Leo Laporte

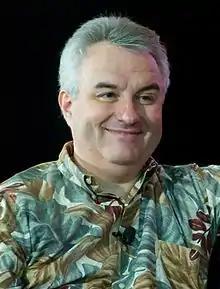
Laporte pictured in 2007

use both this parameter and |birth_date to display the person's date of birth, date of death, and age at death) -->